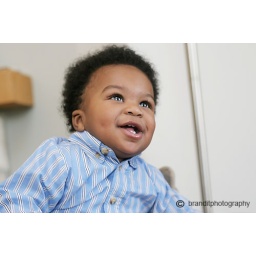
He was standing on the couch and I saw the light shining in his eyes...I couldnt resist